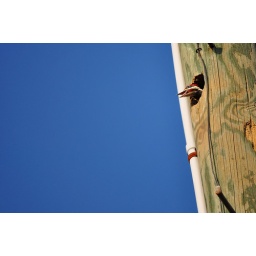
A woodpecker in his home inside a telephone pole at Pepperhill Park in North Charleston, SC.